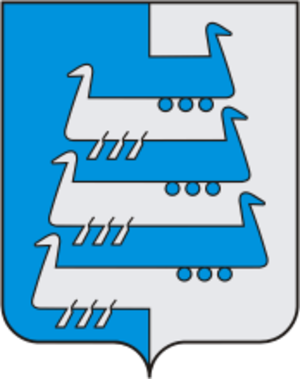
Navoloki est une ville de l'oblast d'Ivanovo, en Russie. Elle fait partie du raïon de Kinechma. Sa population s'élevait à 9 854 habitants en 2014.